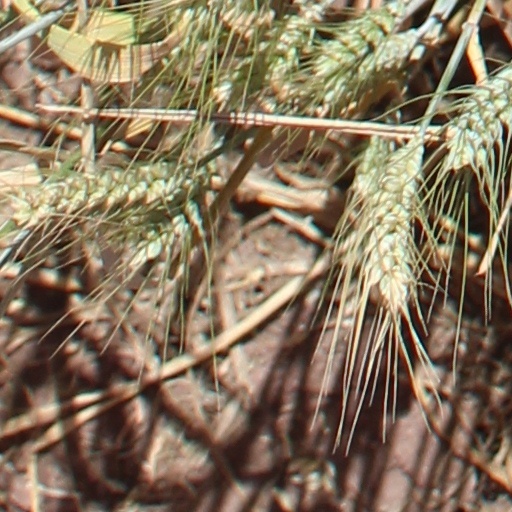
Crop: wheat